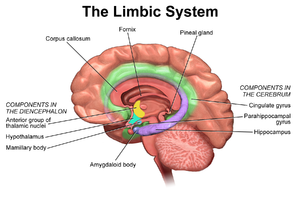
Le système limbique, appelé parfois cerveau limbique ou cerveau émotionnel, est le nom donné à un groupe de structures de l'encéphale jouant un rôle très important dans le comportement et en particulier, dans diverses émotions comme l'agressivité, la douleur morale, la peur, le plaisir ainsi que la formation de la mémoire. 'Limbe' signifiant 'frontière', le système limbique est une interface anatomique et fonctionnelle entre la vie cognitive et la vie végétative. On considère généralement que les principales composantes du système limbique sont les structures du cortex cérébral et subcorticales suivantes :